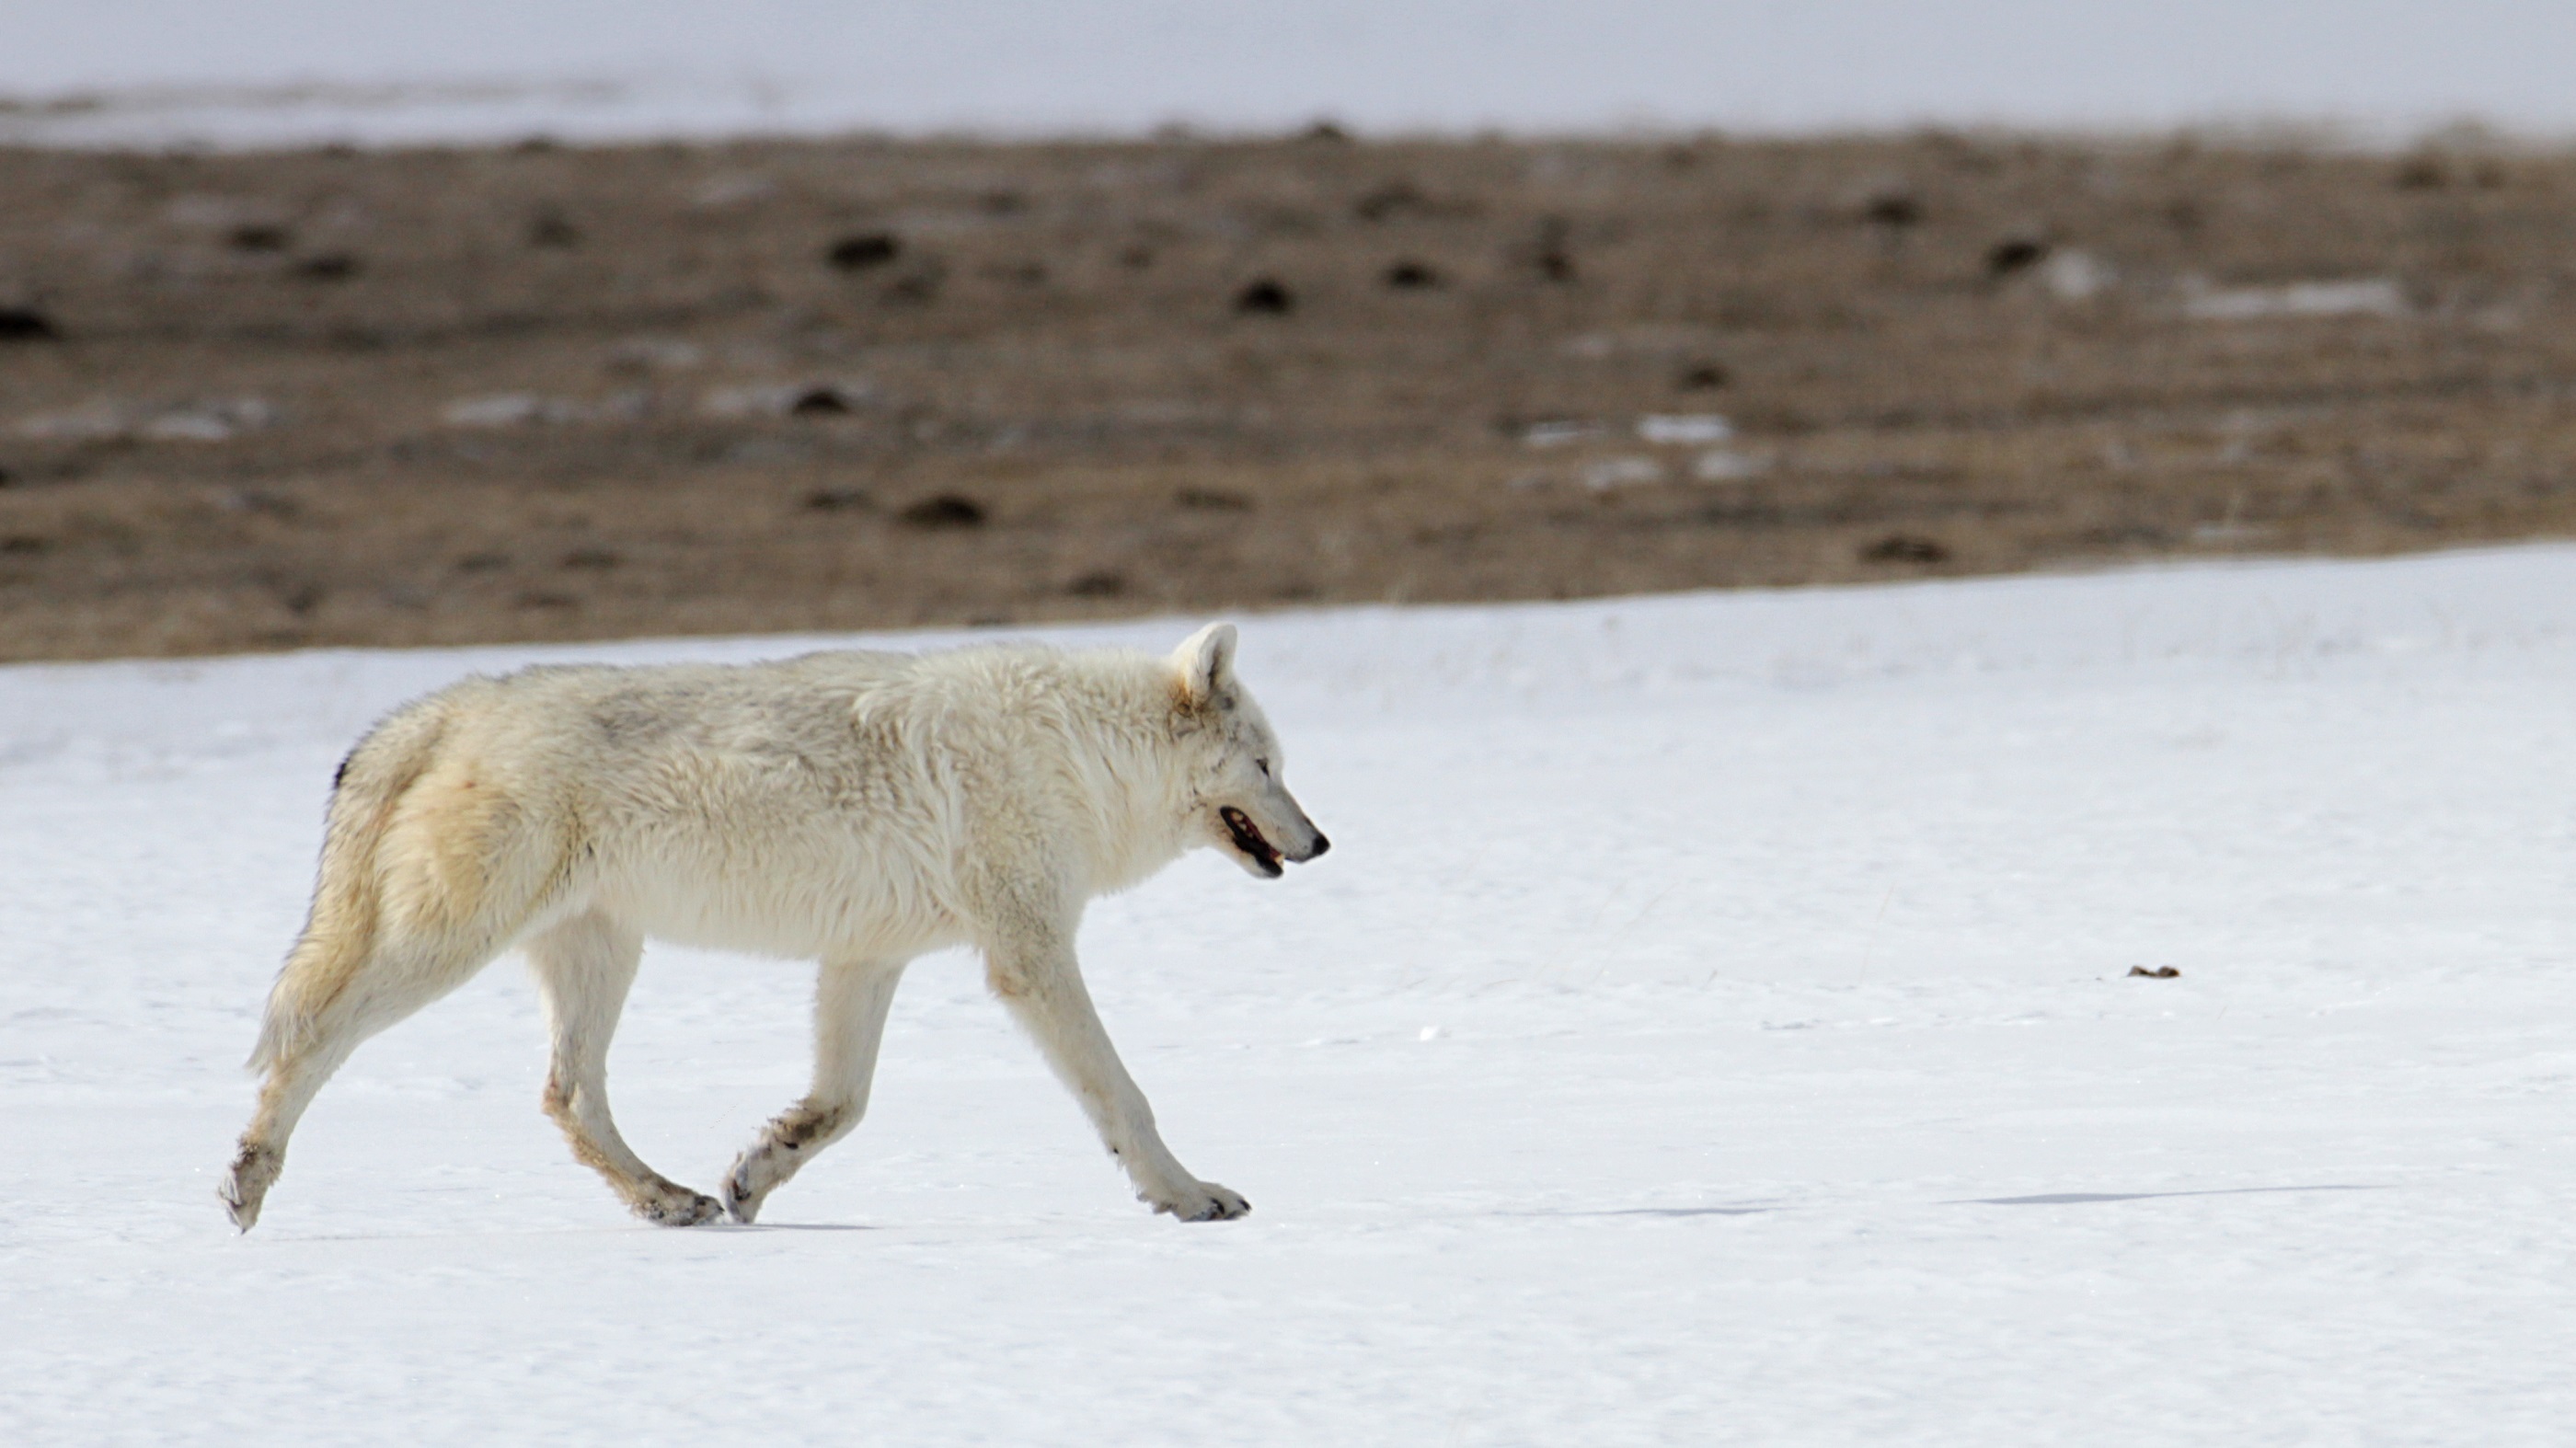
nature, snow, cold, winter, canine, wildlife, wild, fur, mammal, wolf, predator, coyote, fauna, arctic fox, vertebrate, tundra, canis lupus, dog like mammal